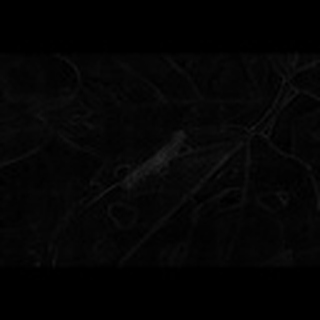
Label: cotton_army_worm